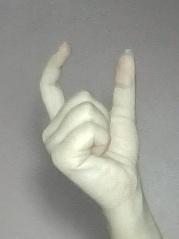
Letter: nun